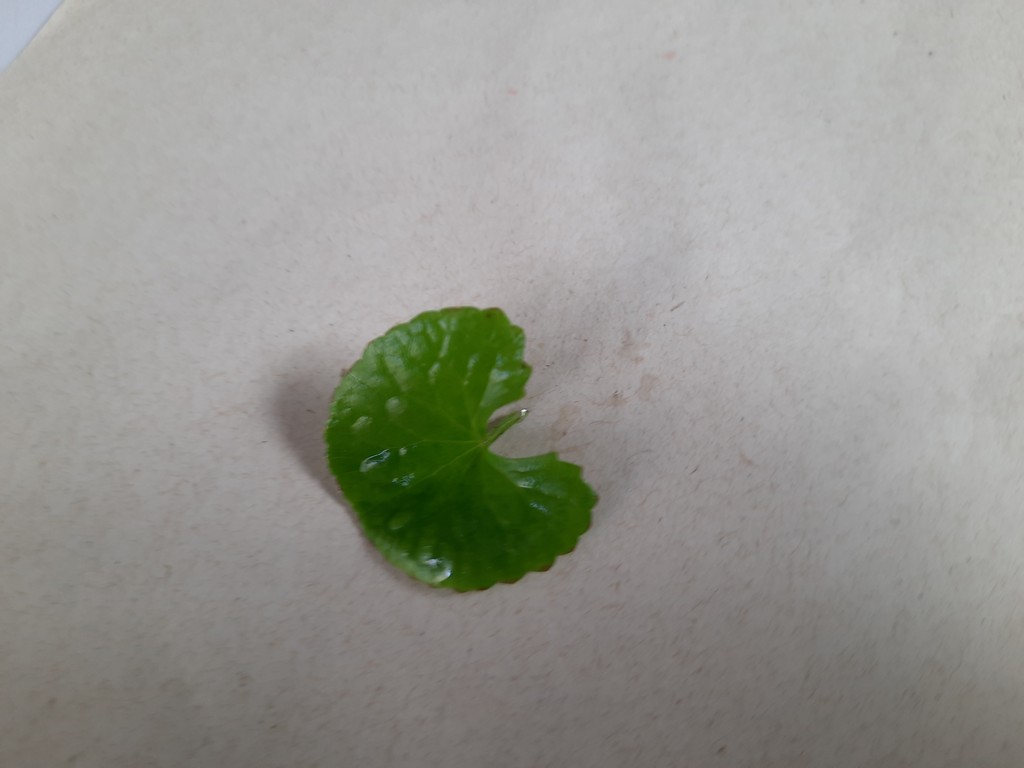
Label: Healthy